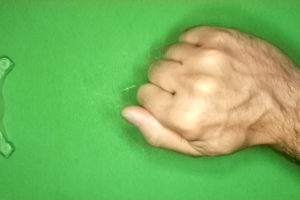
Label: rock